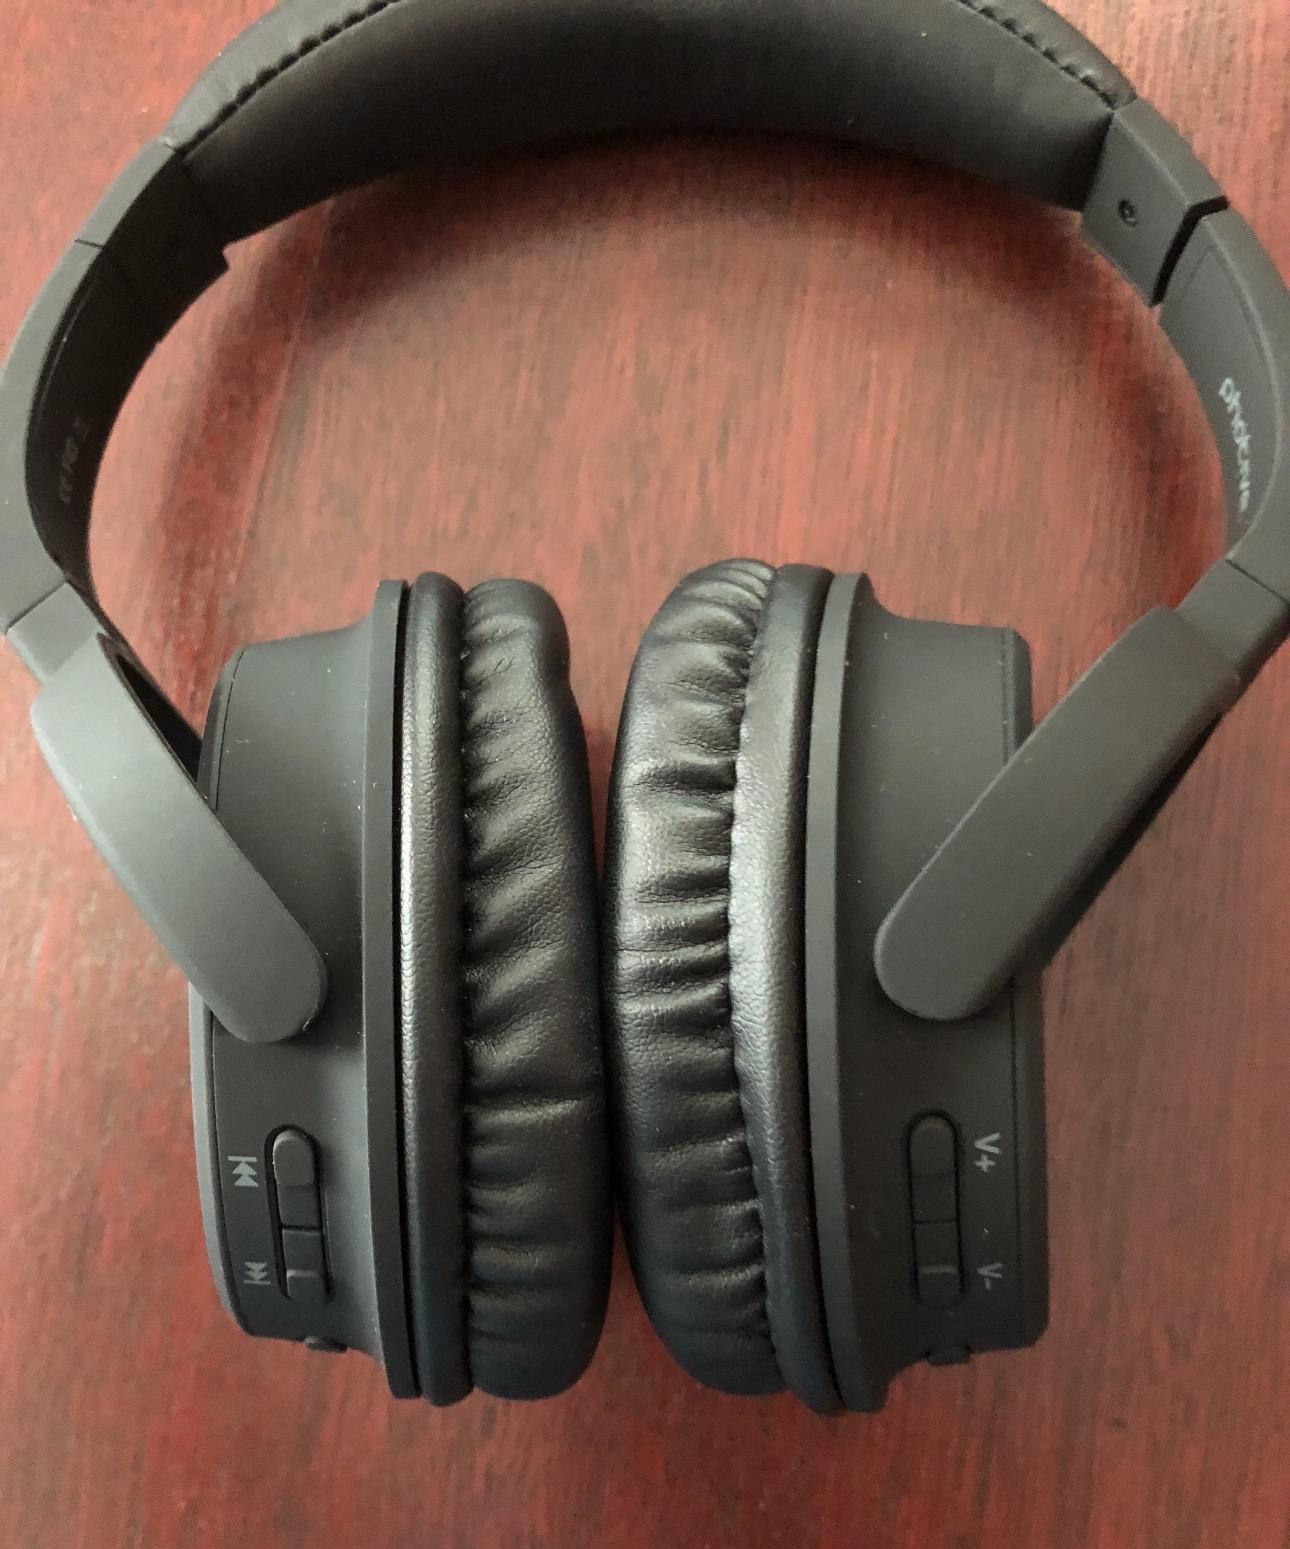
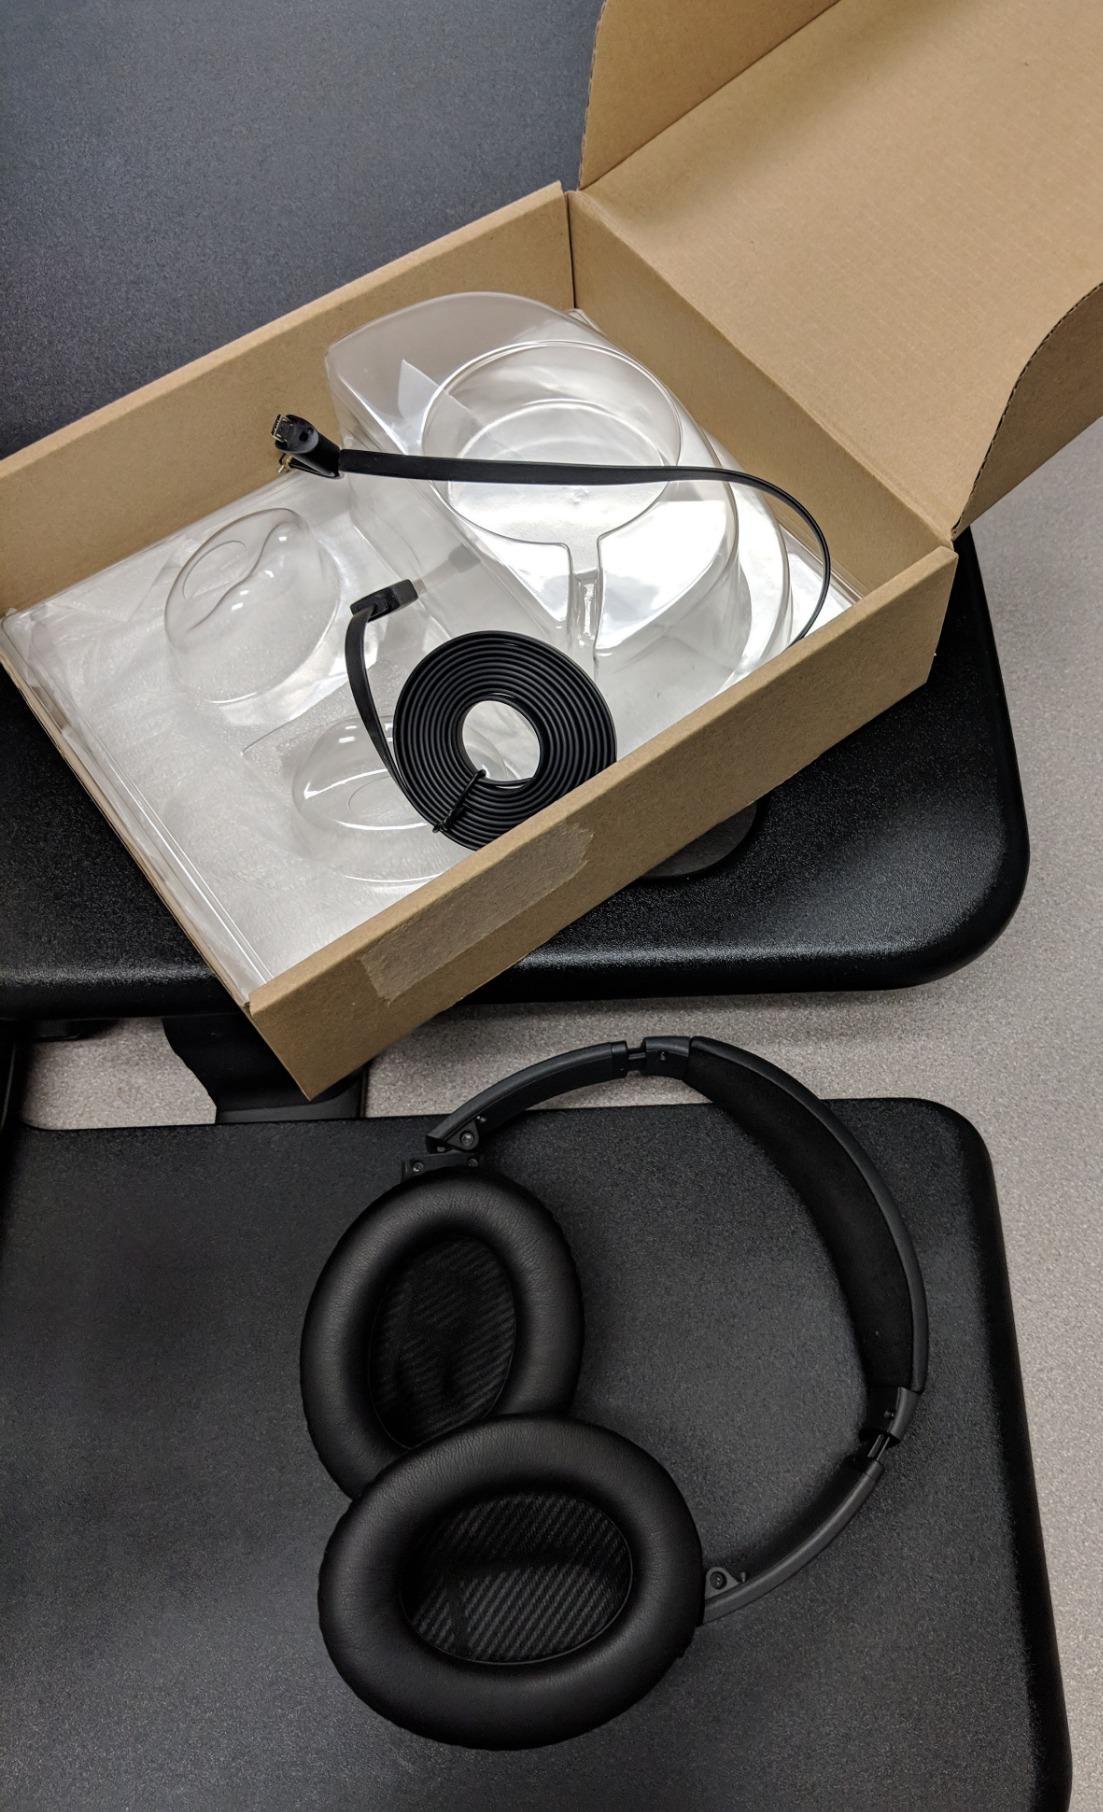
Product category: headphones
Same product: no